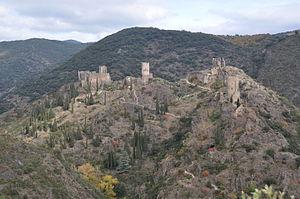
Lastours (Aude, France) - Les quatre châteaux vus du belvédère.
Le Cabardès, en occitan Cabardés, est une région du département de l'Aude en France. Onze communes le portent aujourd’hui dans leur nom. Il s'étend des pentes de la Montagne Noire, au nord, jusque près de Carcassonne. Son point culminant, à 1 210 mètres d'altitude, est le pic de Nore sur le contrefort du Massif central.